Modern paganism

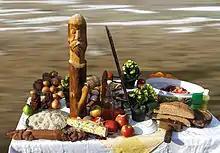
A Heathen shrine to the god Freyr, Sweden, 2010

Some practitioners completely eschew the use of the term "pagan", preferring to use more specific names for their religion, such as "Heathen" or "Wiccan". This is because the term "pagan" originates in Christian terminology, which individuals who object to the term wish to avoid. Some favor the term "ethnic religion"; the World Pagan Congress, founded in 1998, soon renamed itself the European Congress of Ethnic Religions (ECER), enjoying that term's association with the Greek "ethnos" and the academic field of ethnology. Within linguistically Slavic areas of Europe, the term "Native Faith" is often favored as a synonym for paganism, rendered as "Ridnovirstvo" in Ukrainian, "Rodnoverie" in Russian, and "Rodzimowierstwo" in Polish. Alternately, many practitioners in these regions view "Native Faith" as a category within modern paganism that does not encompass all pagan religions. Other terms some pagans favor include "traditional religion", "indigenous religion", "nativist religion", and "reconstructionism".